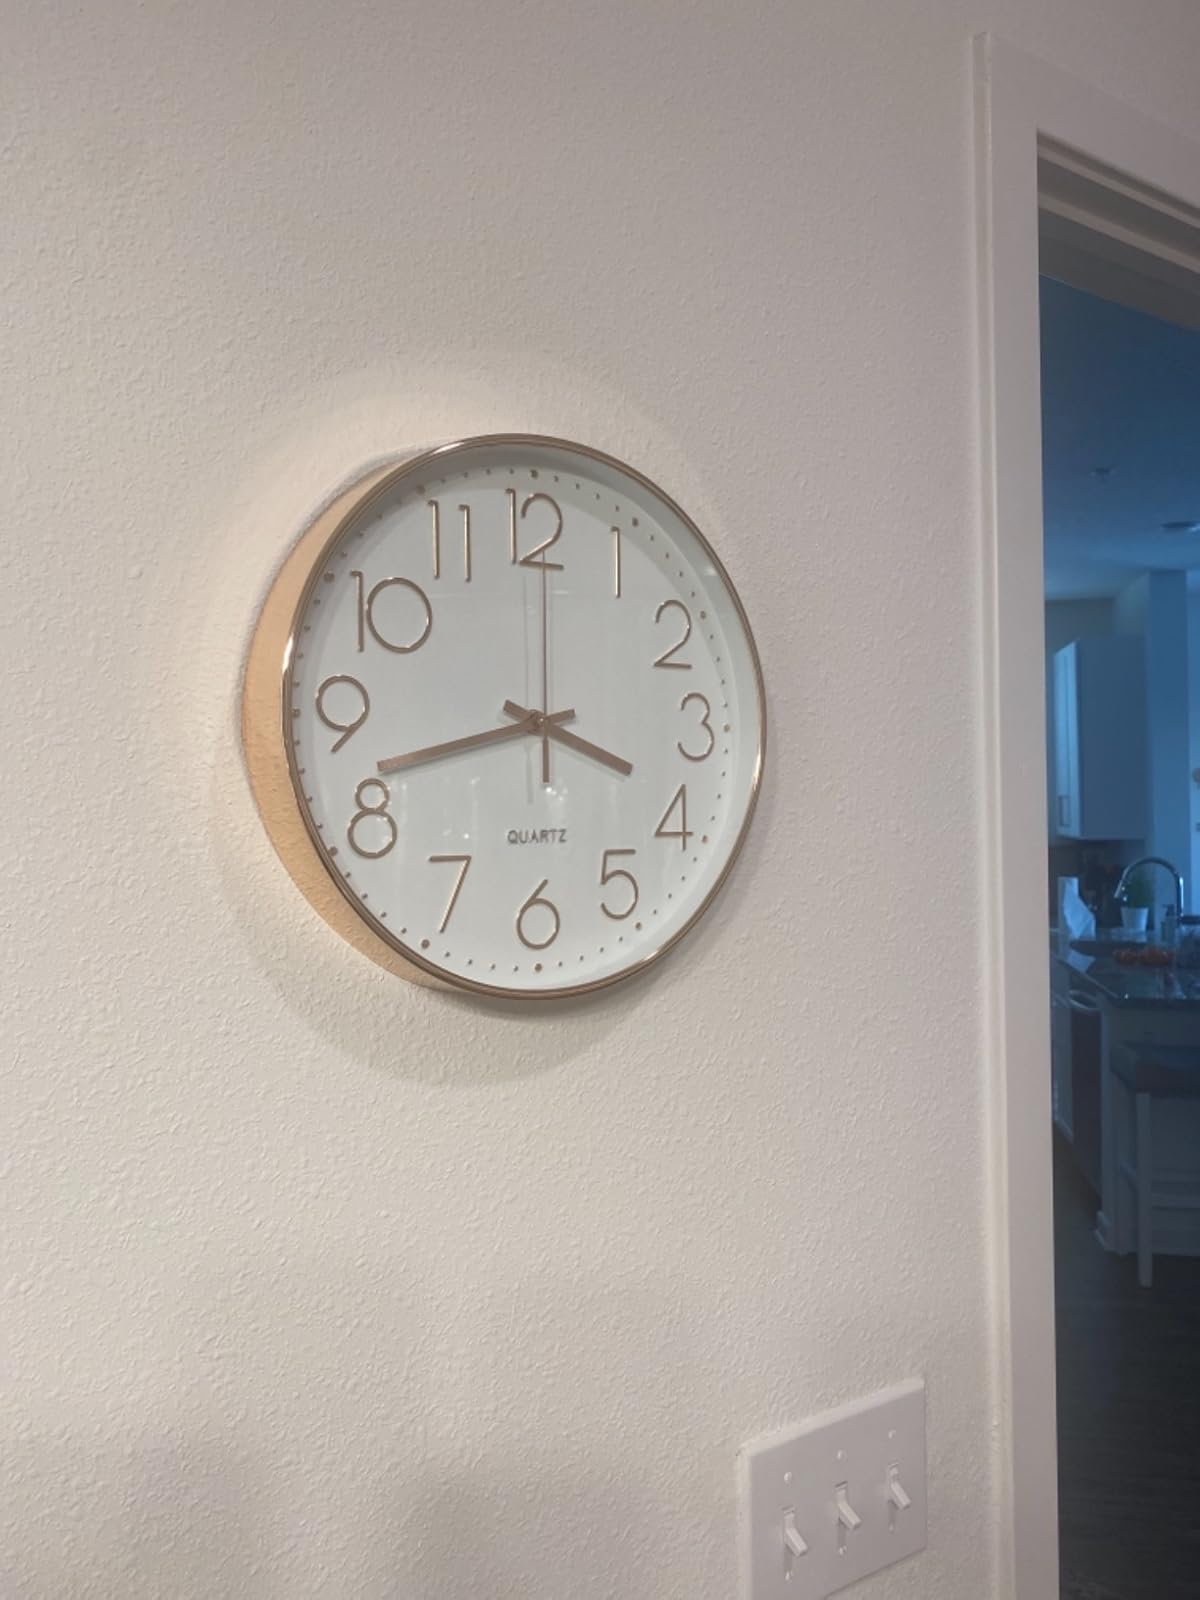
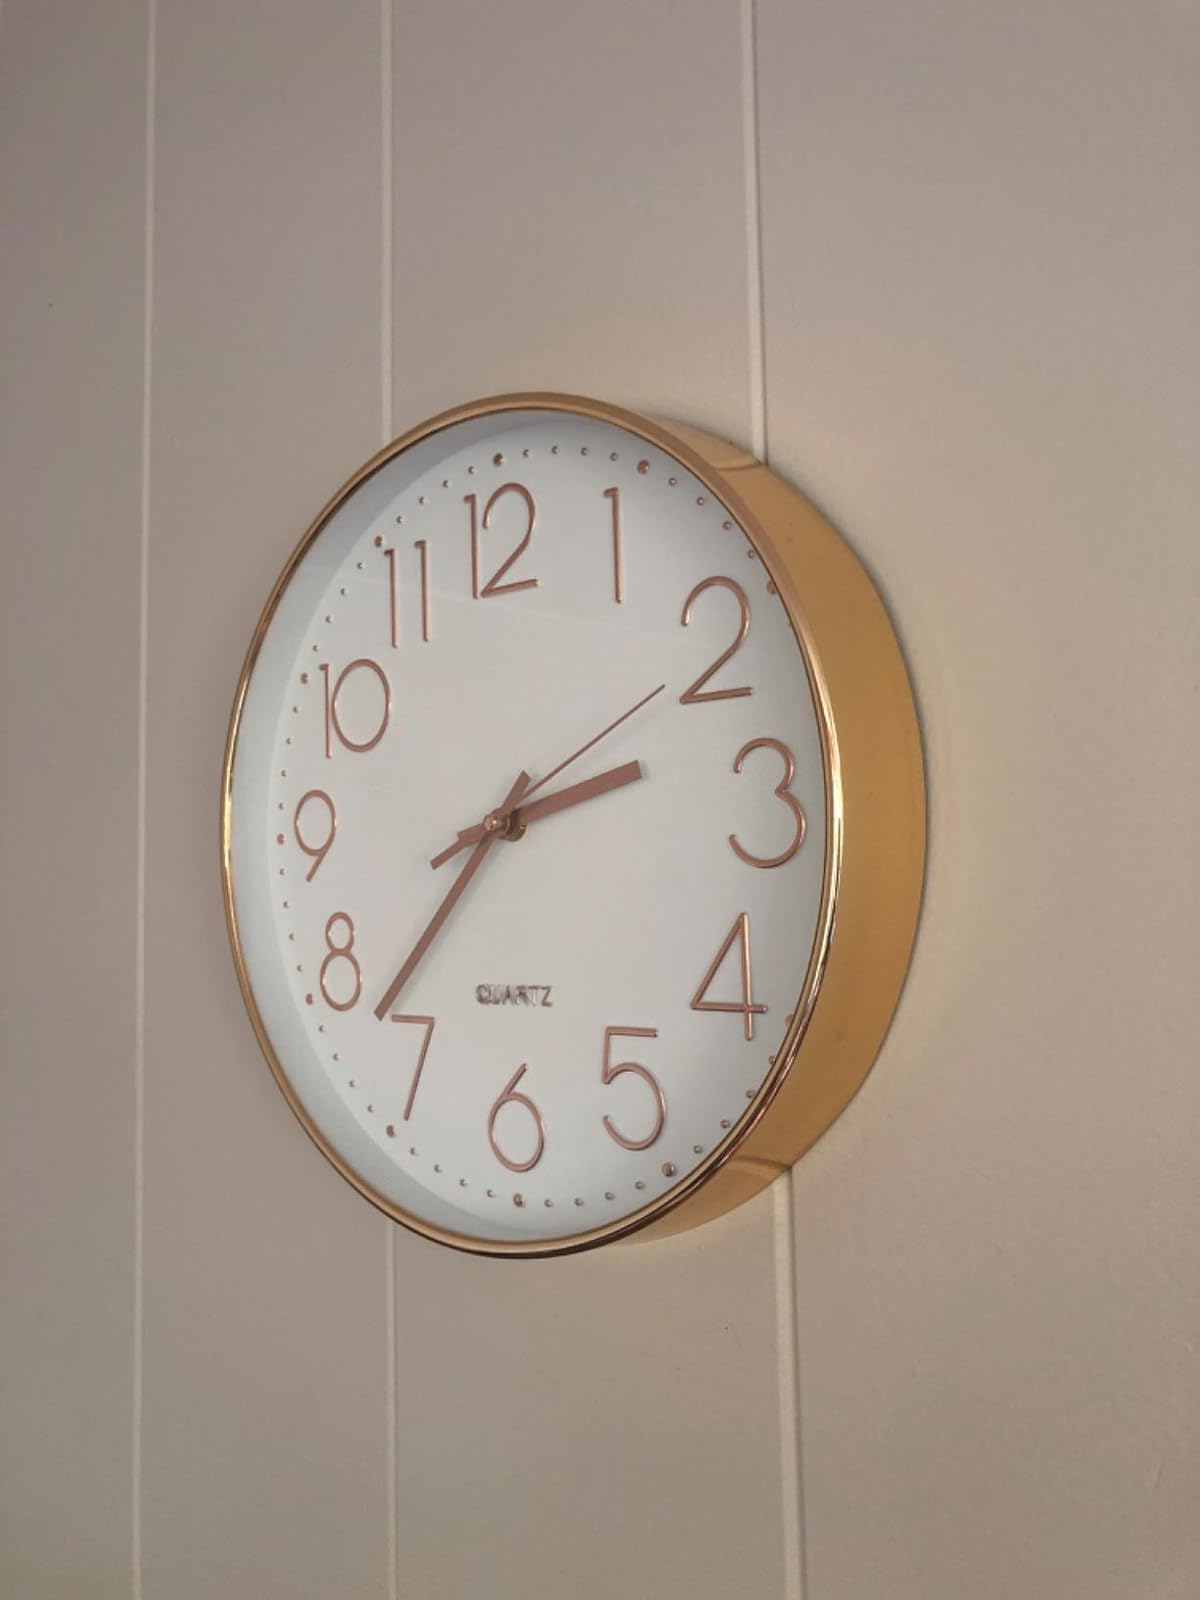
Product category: clock
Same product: yes